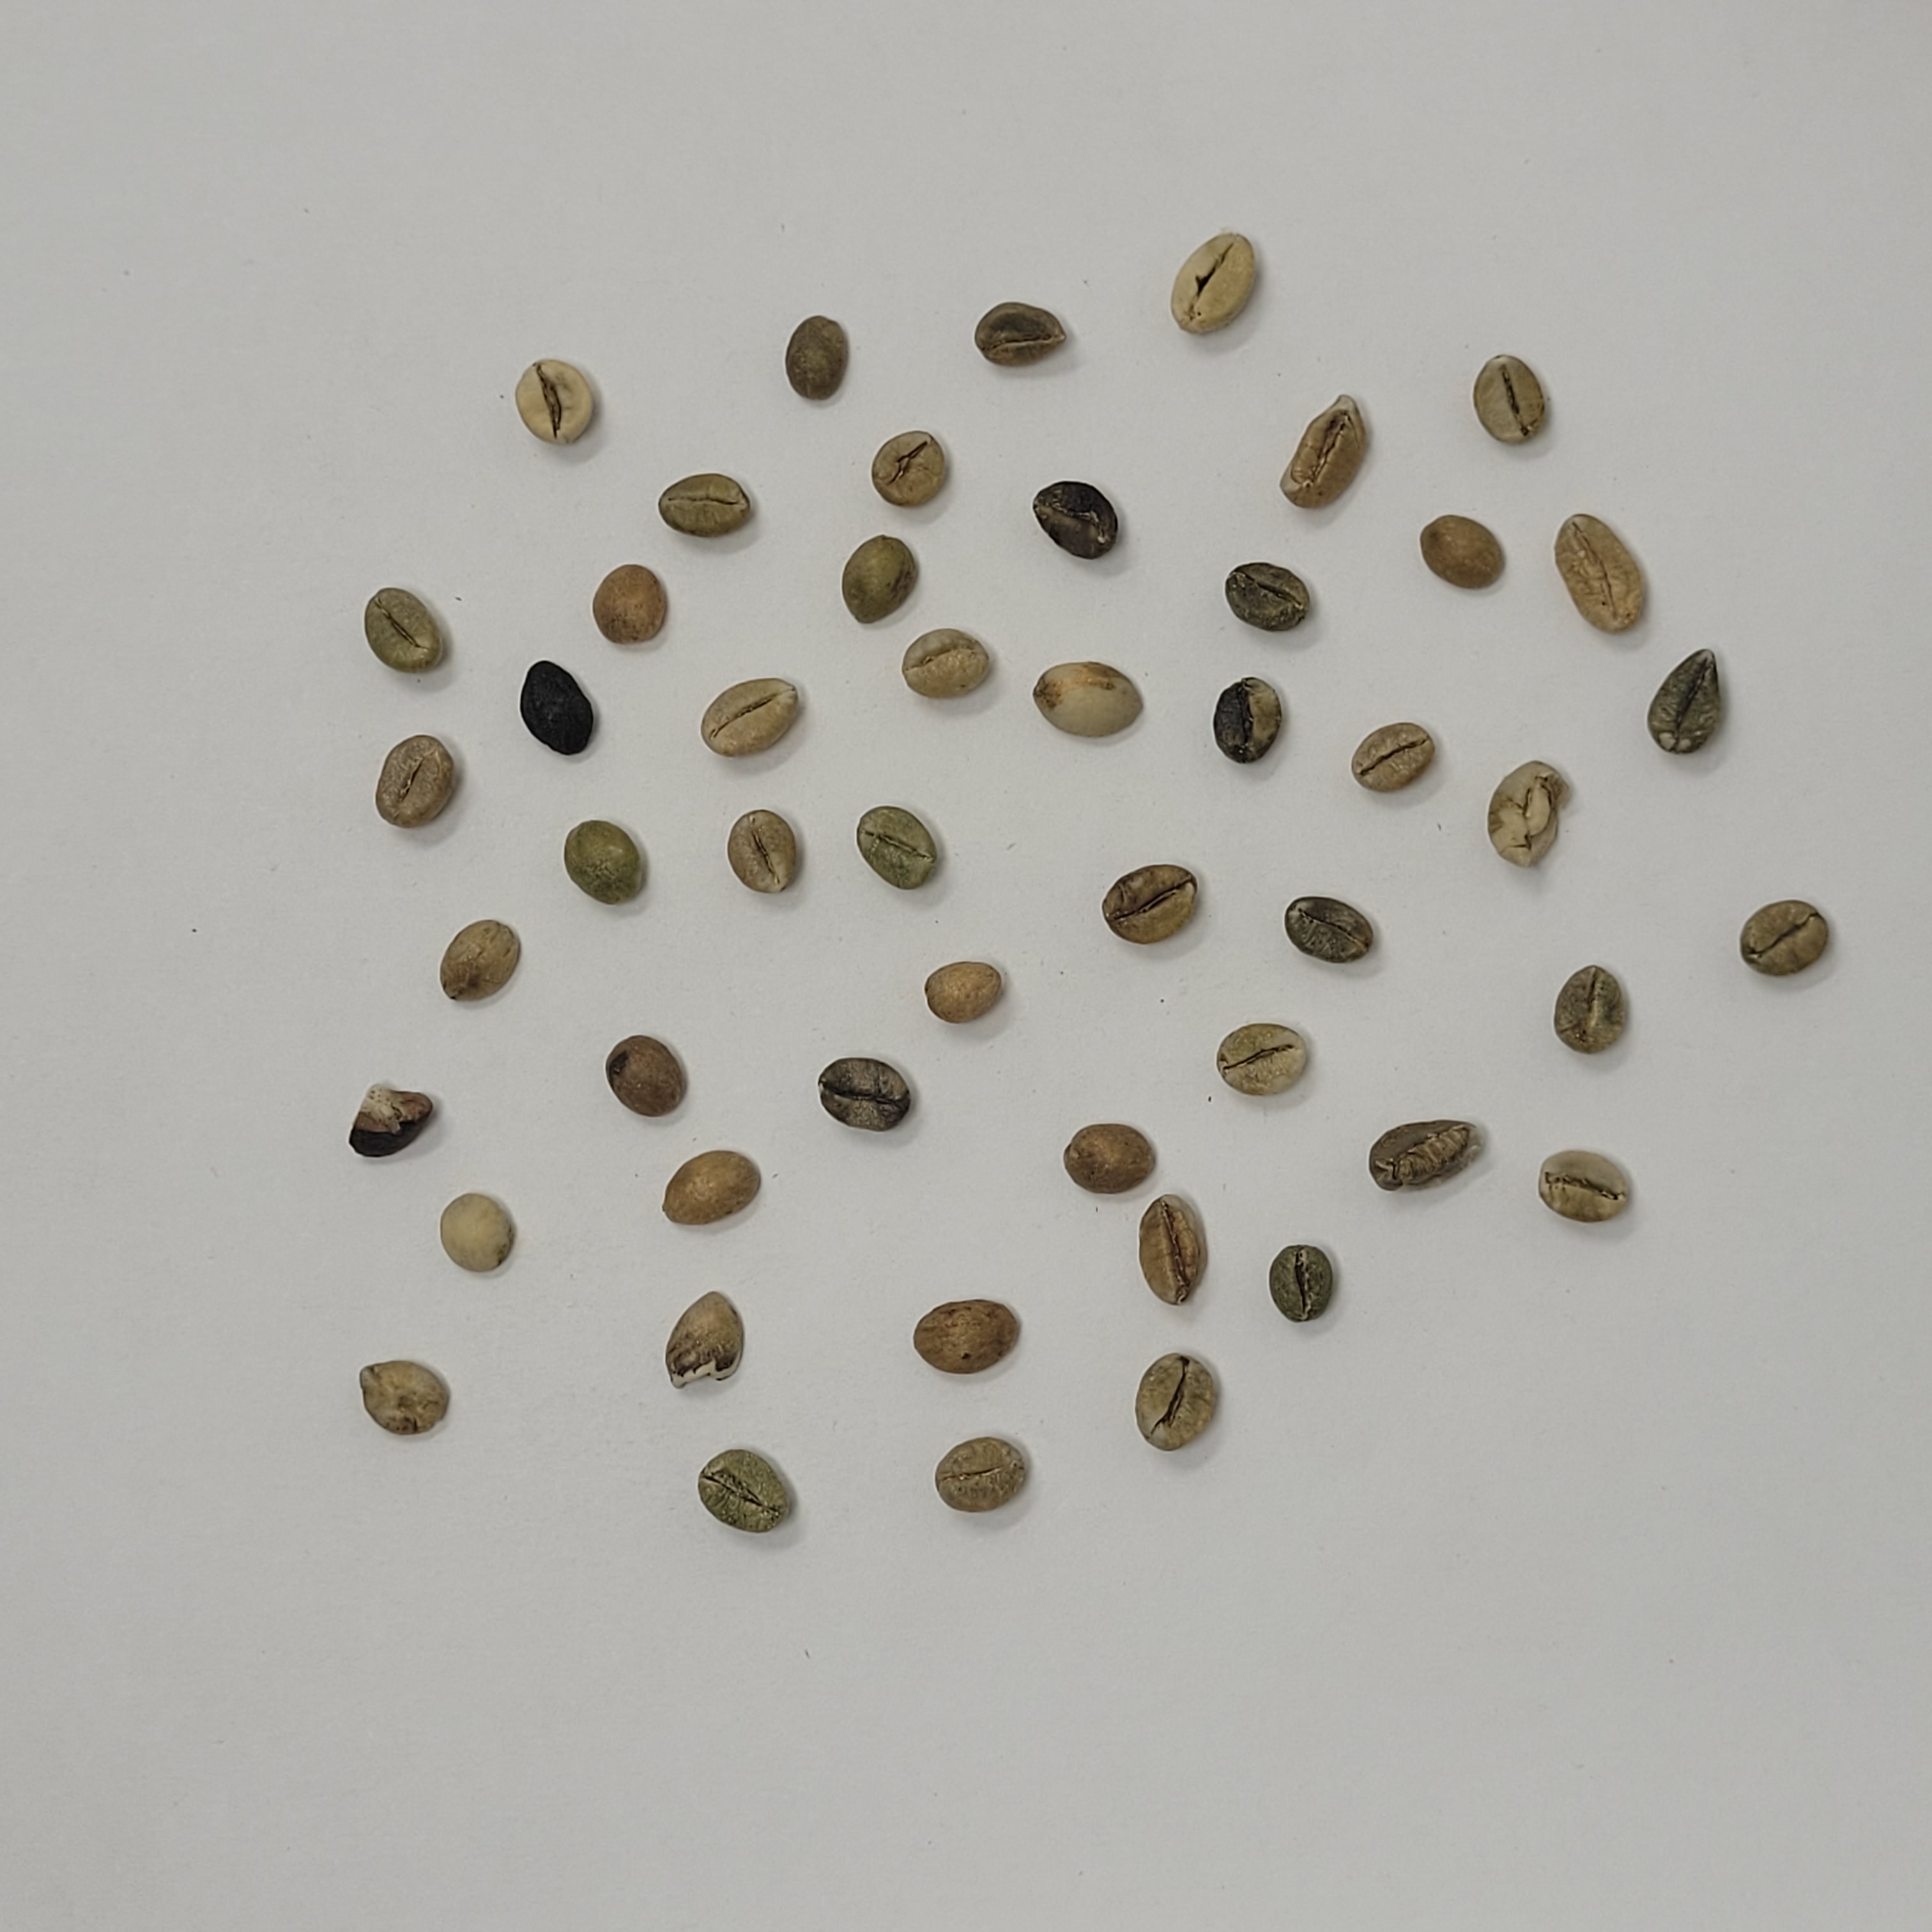
Coffee bean quality grade: C